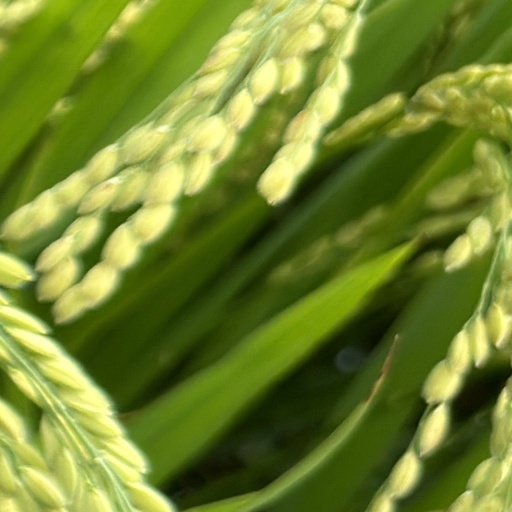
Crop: rice